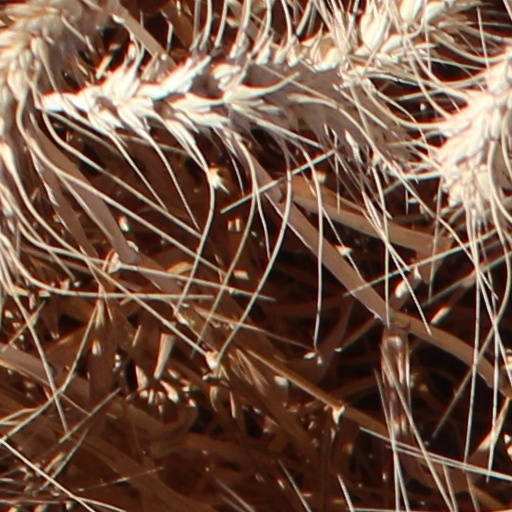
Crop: wheat